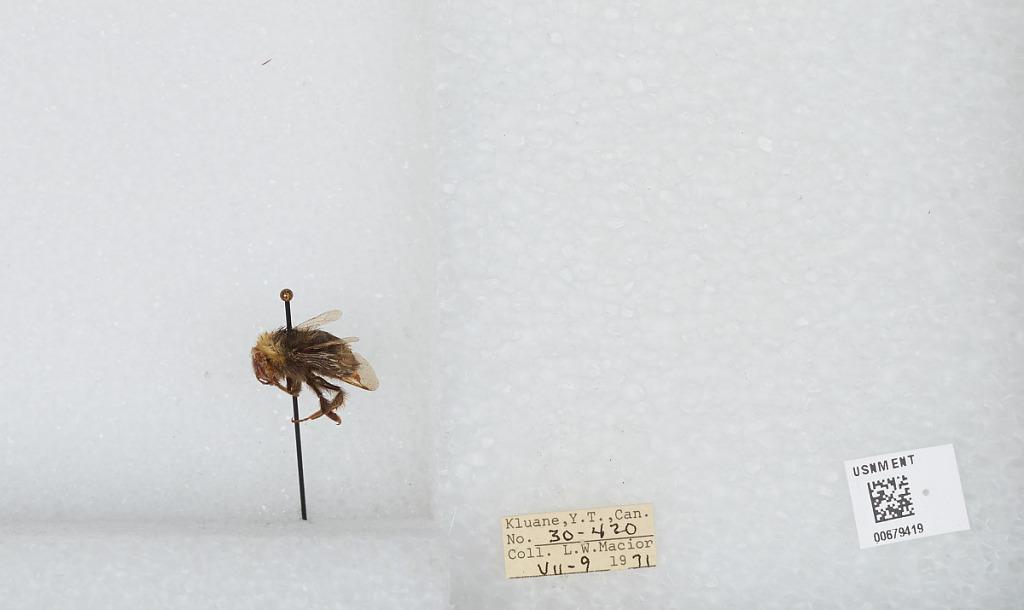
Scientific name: Bombus (Bombus) occidentalis Greene
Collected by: L. Macior
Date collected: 1971-7-9
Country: Canada
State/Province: Yukon Territory
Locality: Kluane
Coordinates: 60.75, -139.5